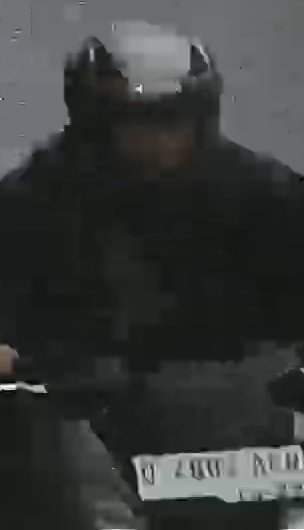
person-with-helmet: 1
person-without-helmet: 0